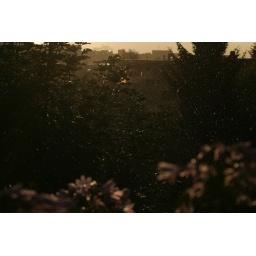
Taken from the balcony at my home in Rum/Austria